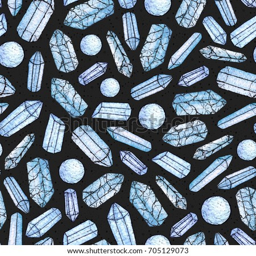
watercolor and ink hand painted blue gems and crystals seamless pattern on the gray starry background .